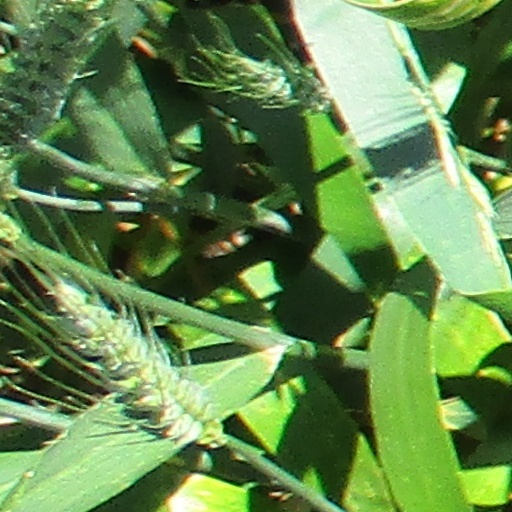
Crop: wheat